Cato Institute

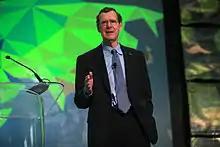
John A. Allison IV, former president of the Cato Institute from 2012 to 2015, speaking at the 2014 International Students for Liberty Conference (ISFLC)

The Cato Institute is an American libertarian think tank headquartered in Washington, D.C. It was founded in 1977 by Ed Crane, Murray Rothbard, and Charles Koch, chairman of the board and chief executive officer of Koch Industries. Cato was established to focus on public advocacy, media exposure, and societal influence.